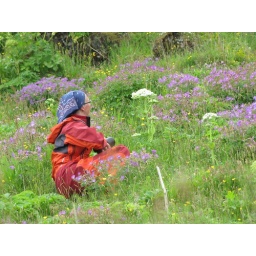
Lady in a flower field